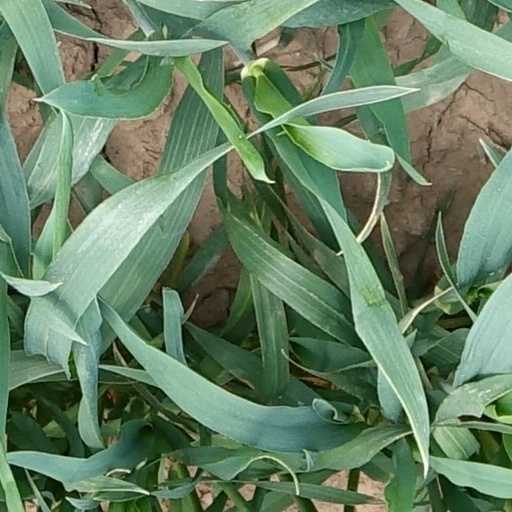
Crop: wheat